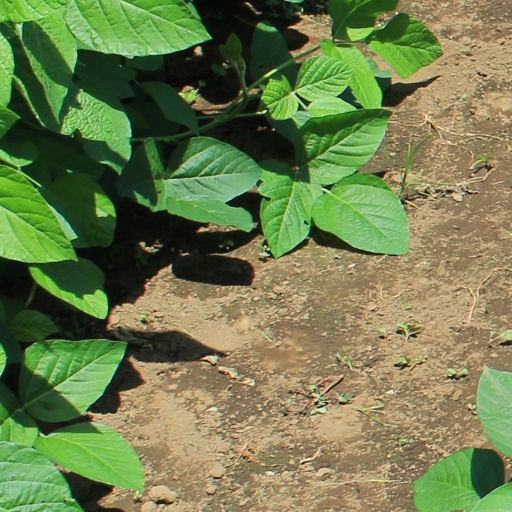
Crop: soybean